Christianity in the 12th century

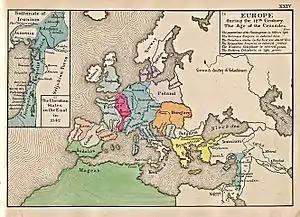
The status of Europe in 1142

After a period of relative peace in which Christians and Muslims co-existed in the Holy Land, Muslims conquered the town of Edessa. A new crusade was called for by various preachers, most notably by Bernard of Clairvaux.